2006–2012 New Zealand finance company collapses

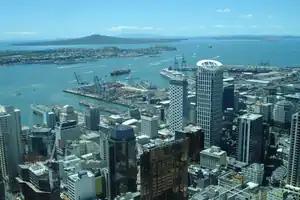

Between May 2006 and the end of 2012 there were 67 finance company collapses in New Zealand, including companies entering into liquidation, receivership or moratoria. An inquiry by the New Zealand Parliament estimated losses at over $3 billion that affected between 150,000 and 200,000 depositors. The most high-profile collapses were South Canterbury Finance, Hanover Finance and Bridgecorp Holdings. The collapse radically reduced the size and importance of the non-bank finance sector in New Zealand. According to the Reserve Bank, at the height of financial expansion prior to the 2008 financial crisis, non-bank lenders had assets of about $25 billion and made up 8% of lending by financial institutions. By late 2013 the size of the finance sector was half its previous size and accounted for only 3 percent of institutional lending. In the years following the beginning of the collapses, sweeping legislative and regulatory changes were made, aimed at improving oversight and regulation of the finance industry.